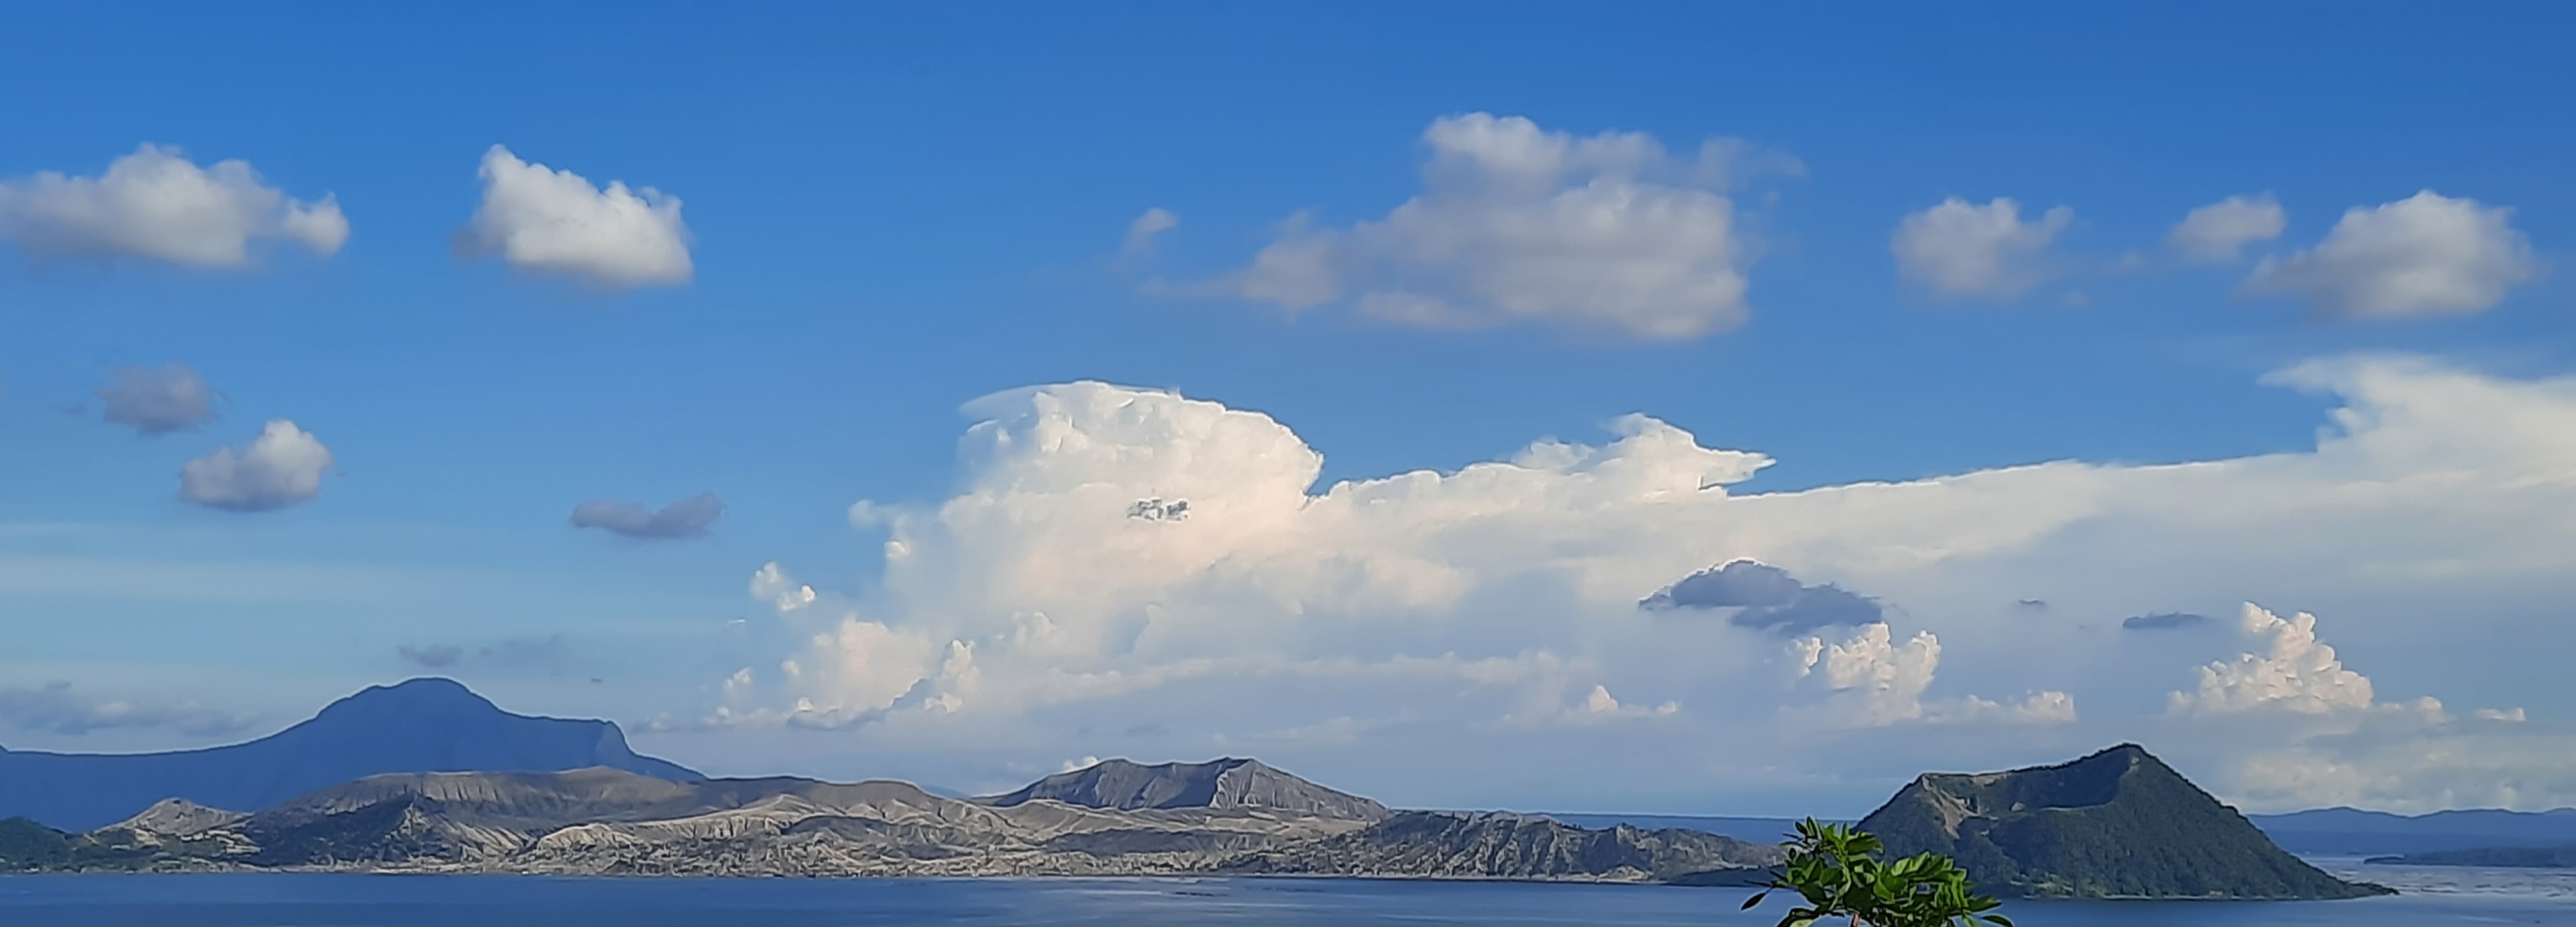
sky, cloud, water, water resources, daytime, mountain, nature, blue, azure, highland, lake, body of water, natural landscape, plant, coastal and oceanic landforms, cumulus, bank, horizon, landscape, morning, mountainous landforms, mountain range, hill, calm, reservoir, reflection, island, meteorological phenomenon, lake district, wilderness, ocean, coast, loch, massif, sound, tropics, ridge, headland, bay, inlet, river island, sea, promontory, vacation, tourism, wave